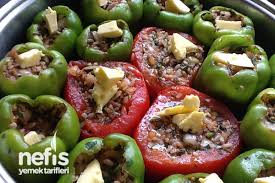
Yemek: biber_dolmasi